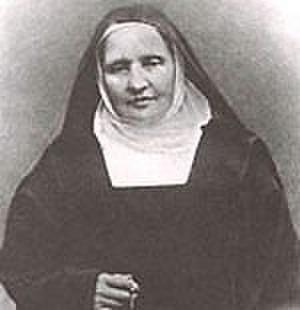
Marie Hébert de La Rousselière (Angers, 1840-1924) Nom de religion
Le Sanctuaire de la Réparation au Sacré-Cœur et de Padre Pio ou Sanctuaire du Sacré-Cœur et de Padre Pio est un ensemble religieux situé au 3650, boulevard De La Rousselière dans l'arrondissement de Rivière-des-Prairies–Pointe-aux-Trembles à Montréal au Québec.